Komagatani Station

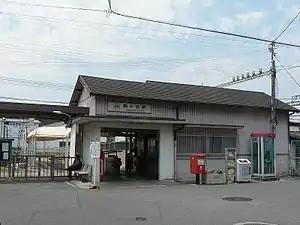
Komagatani Station, June 2007

is a passenger railway station in located in the city of Habikino, Osaka Prefecture, Japan, operated by the private railway operator Kintetsu Railway.